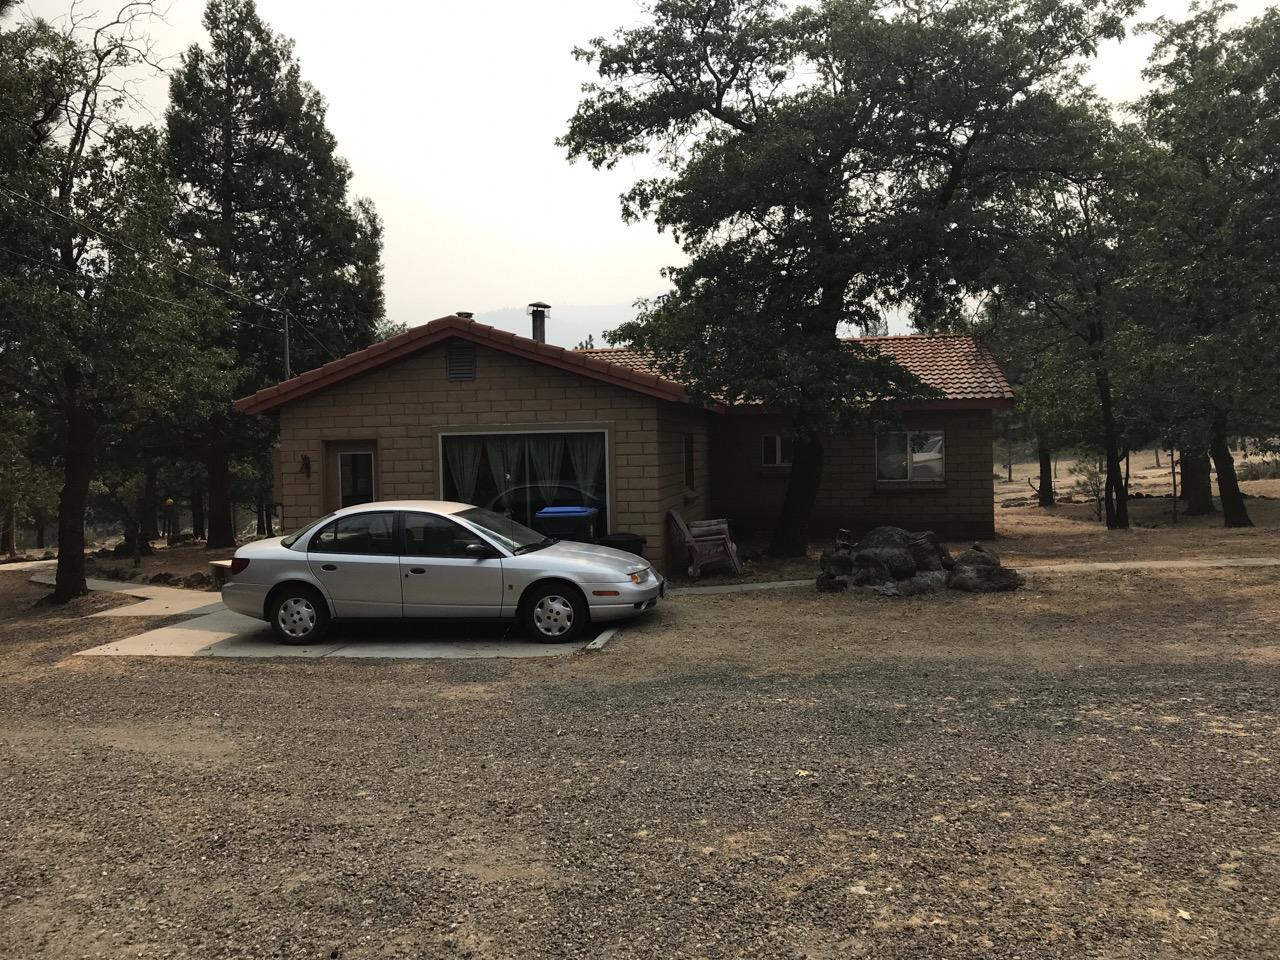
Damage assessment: no_damage